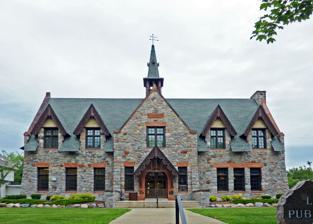
Building: L. D. Fargo Public Library
Country: United States of America
Year built: 1902
Historic place in Wisconsin, United States United States historic place L. D. Fargo Public Library U.S. National Register of Historic Places L. D. Fargo Public Library Location 120 E. Madison St., Lake Mills, Wisconsin Coordinates 43°04′51″N 88°54′38″W / 43.08083°N 88.91056°W / 43.08083; -88.91056 ( Fargo, L. D., Public Library ) Area less than one acre Built 1899-1902 Architect Ferry & Clas /L.A. Giles Architectural style Late Gothic Revival / Storybook NRHP reference No. 82000675 Added to NRHP January 18, 1982 The L. D. Fargo Public Library is a historic public library at 120 E. Madison Street in Lake Mills, Wisconsin . History Businessman Lorenzo Dow Fargo donated funds for the library to Lake Mills in 1899; the building was completed in 1902. Prolific Milwaukee architects George Ferry and Alfred Clas , who also designed several other Wisconsin libraries, designed the library; Ferry went on to serve on the library's board. The library's design incorporates elements of Gothic Revival and Tudor Revival architecture. The two-story building has a rough fieldstone exterior, a projecting entrance block with a bargeboard roof above the entrance, four steep dormers with matching bargeboard on the front facade, and a steeple atop the gable roof . When it opened, the library became a local community center as well, and both the local women's club and the city's branch of the Women's Christian Temperance Union used it as their headquarters. The library was listed on the National Register of Historic Places in 1982 and on the State Register of Historic Places in 1989. It is still in use as the city's public library. References